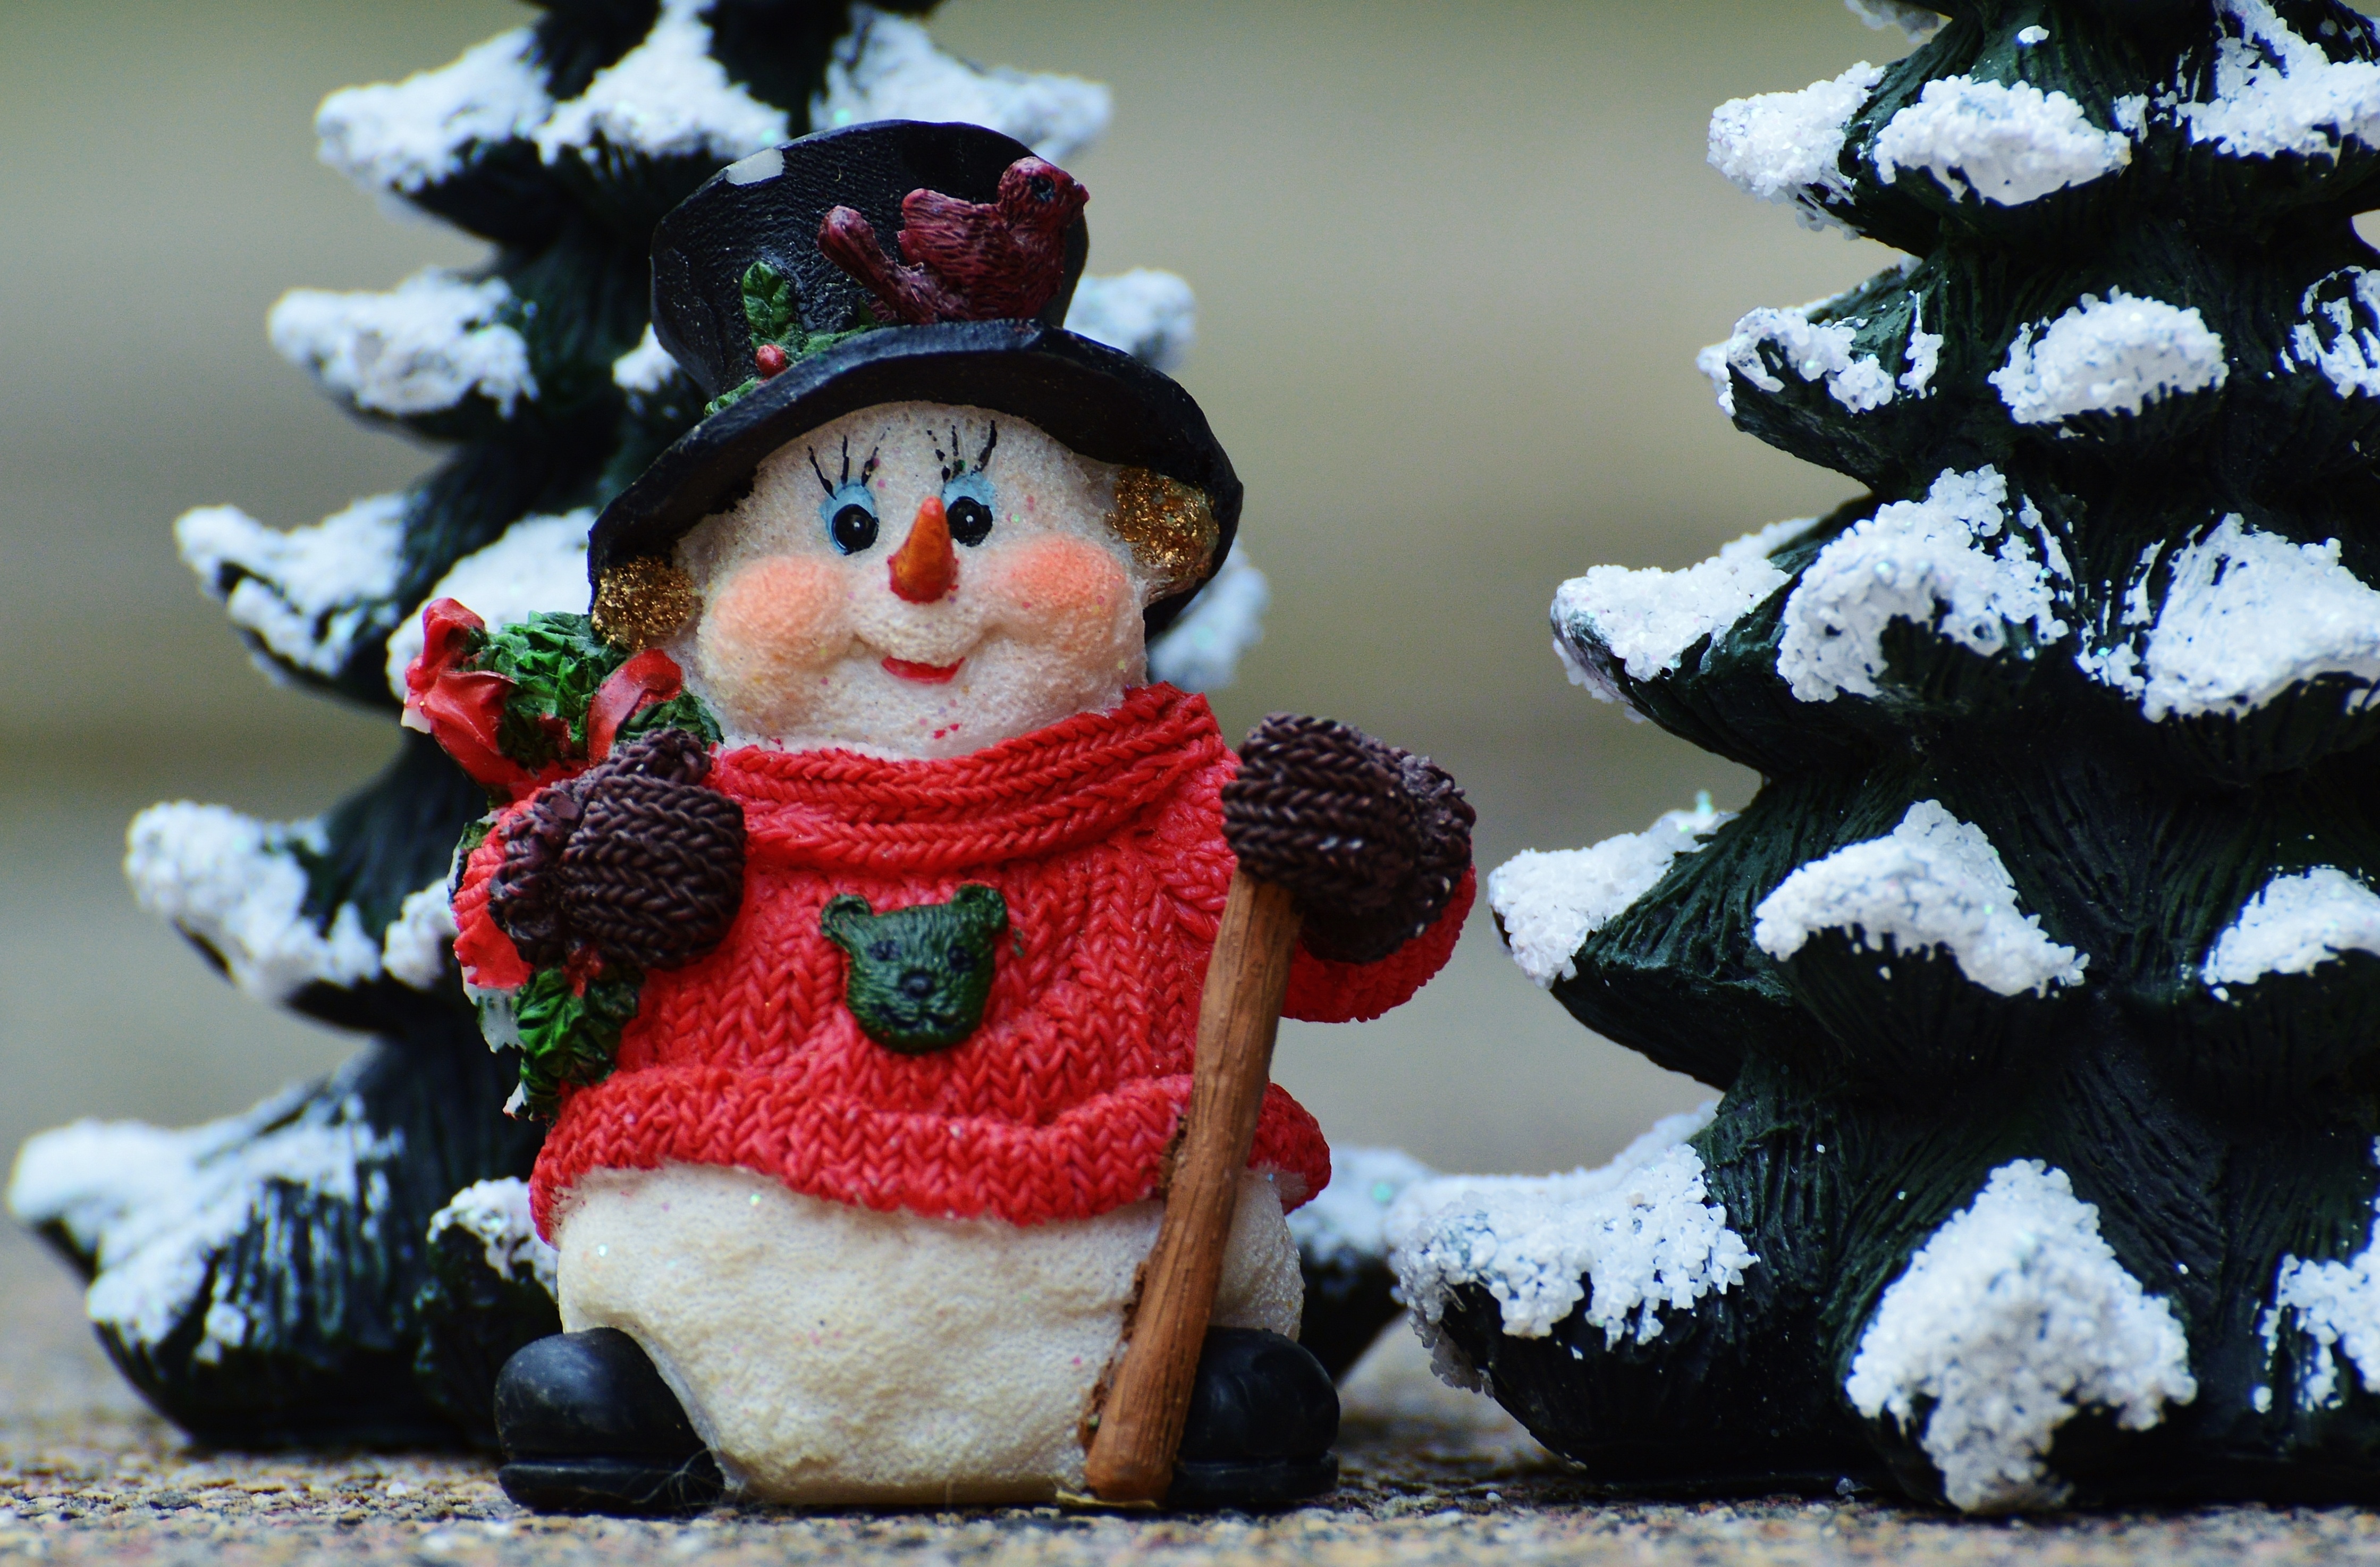
snow, winter, flower, decoration, christmas, toy, christmas tree, celebrate, deco, advent, christmas decoration, gifts, festival, figure, contemplative, snowman, funny, december, santa claus, wintry, nicholas, snowmen, snow man